WEPN (AM)

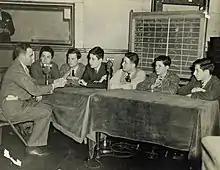
1938 WHN radio show, "Whiz Kids".

The station played jazz and contemporary dance music, including Sophie Tucker, Fletcher Henderson, and Duke Ellington, as well as broadcasting Columbia University football games. In 1928 the station was bought by the Loew's Theatre Organization. During the 1920s the station's frequency changed to 830, 760, and then 1010. In the 1930s it broadcast the "Major Bowes Amateur Hour", which was picked up by the CBS Radio Network.